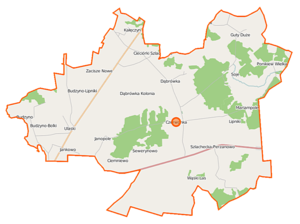
Czerwonka est une gmina rurale de la powiat de Maków, dans la Voïvodie de Mazovie, dans le centre-est de la Pologne.